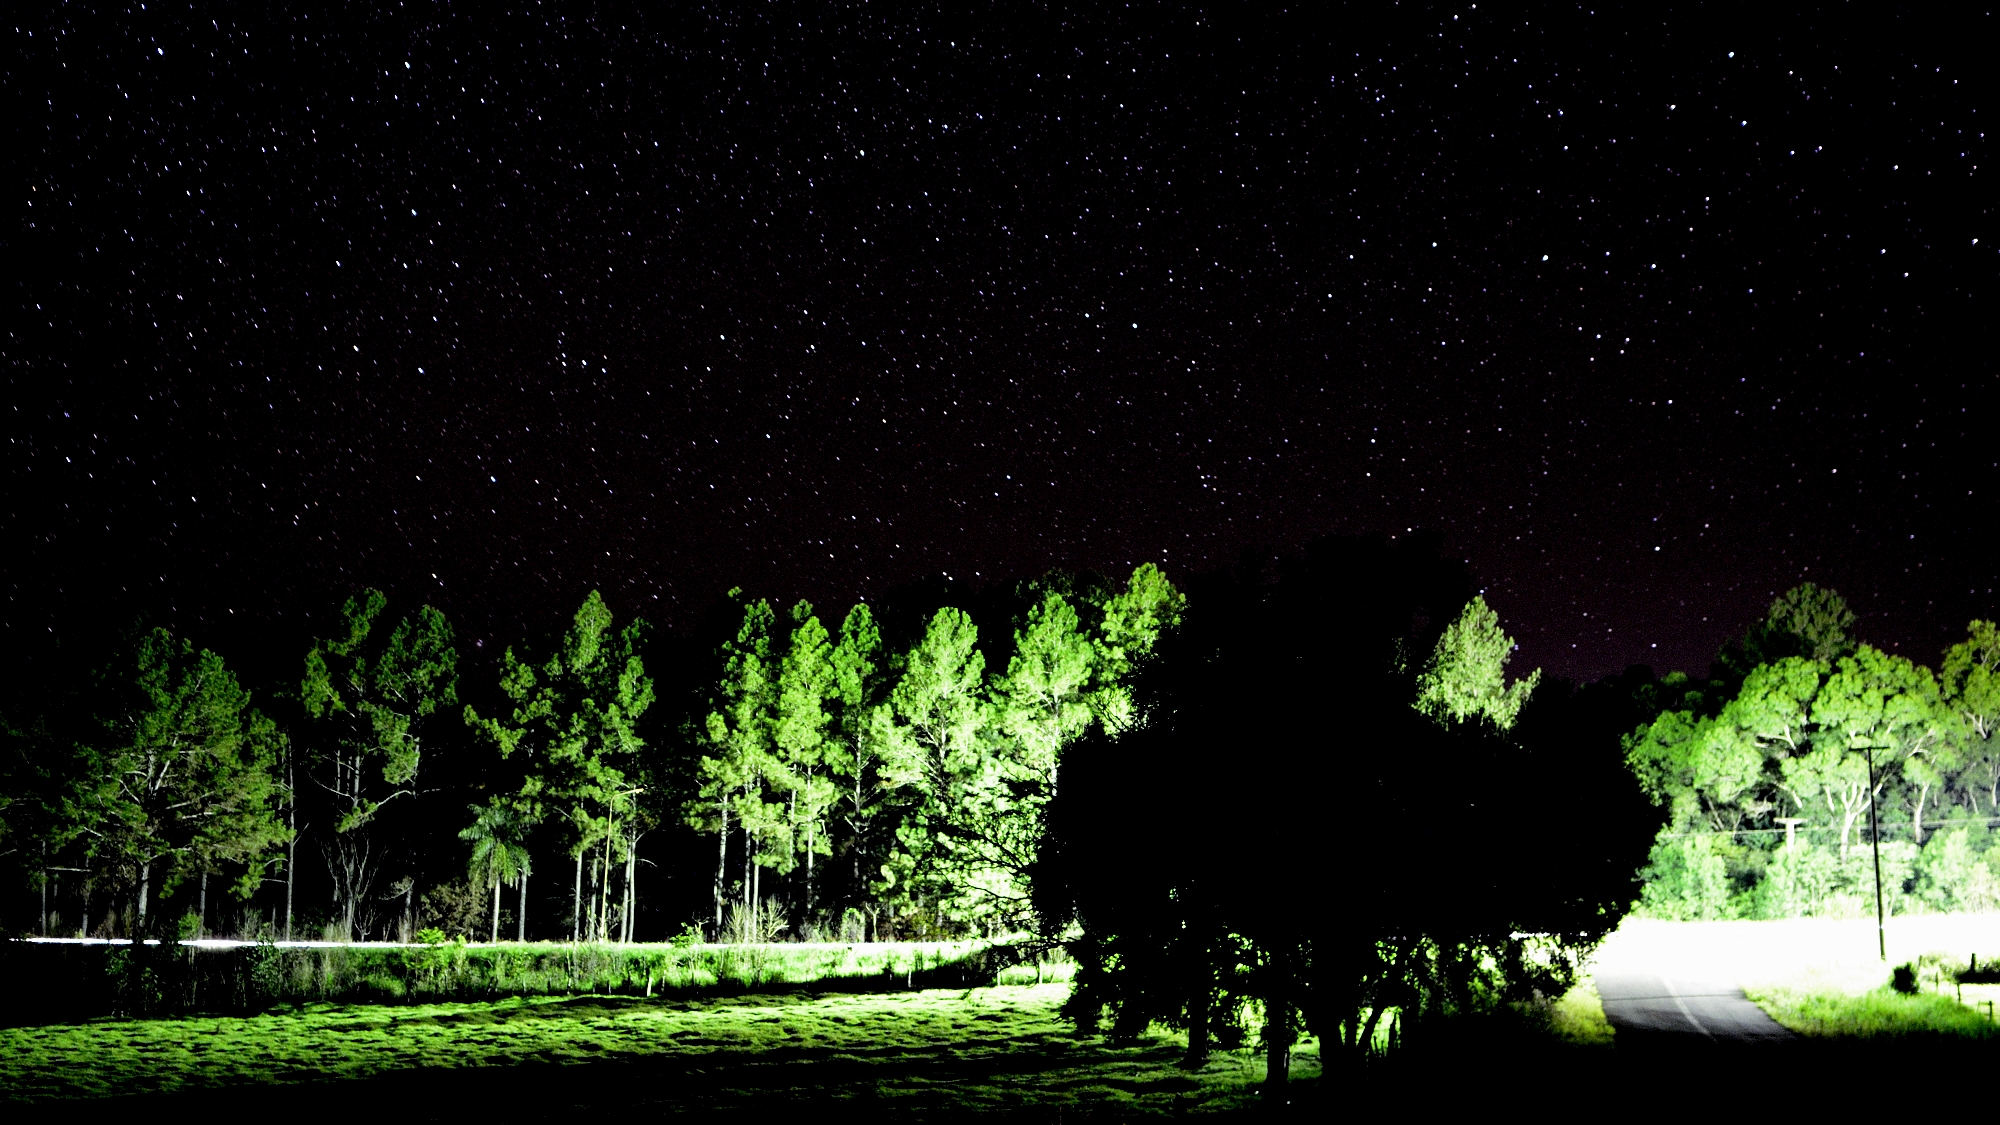
light, night, green, darkness, moonlight, arboles, eldorado, misiones, vallehermoso, ruta17, midnight, beetle, screenshot, computer wallpaper